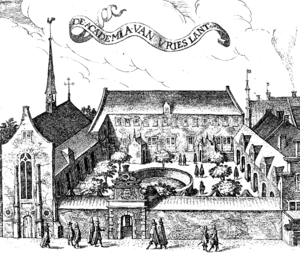
Hendrik De Roy, latinisé en Henricus Regius, né le 29 juillet 1598 à Utrecht, mort le 19 février 1679 à Utrecht, est un philosophe et médecin néerlandais. Son nom est souvent traduit en français par Henri Le Roy. Médecin, il fut l'un des premiers à admettre la circulation du sang. Philosophe allié fidèle, puis opposant, de Descartes, il donne une interprétation personnelle de la pensée cartésienne. Ses considérations sur le lien « organique » du corps et de l'esprit, son refus d'accepter les idées innées, l'intellect pur et la nature « substantielle » de l'âme en font un précurseur de Spinoza. Karl Marx le mentionnera dans La Sainte Famille comme l'un des premiers ancêtres du matérialisme français.